Sisters of Mary Reparatrix

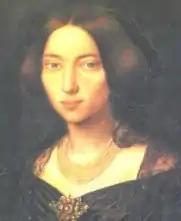
Emilie d'Oultremont

The young widow d’Hooghvorst, who had already experienced a mystical vision of God while attending a ball, was drawn more deeply into the spiritual life. With the loss of both her parents by 1851, she decided to withdraw from the demands of her wider family and, in 1854, moved to France with her children. Before her departure, she accepted the invitation of an aunt to visit her at her residence in the Castle of Bauffe, near Chièvres. It was in the chapel of that castle that Emilie had another vision which was to change her life. It occurred on 8 December 1854, the same day as Pope Pius IX declared the doctrine of the Immaculate Conception to be a formal dogma of the Catholic Church.